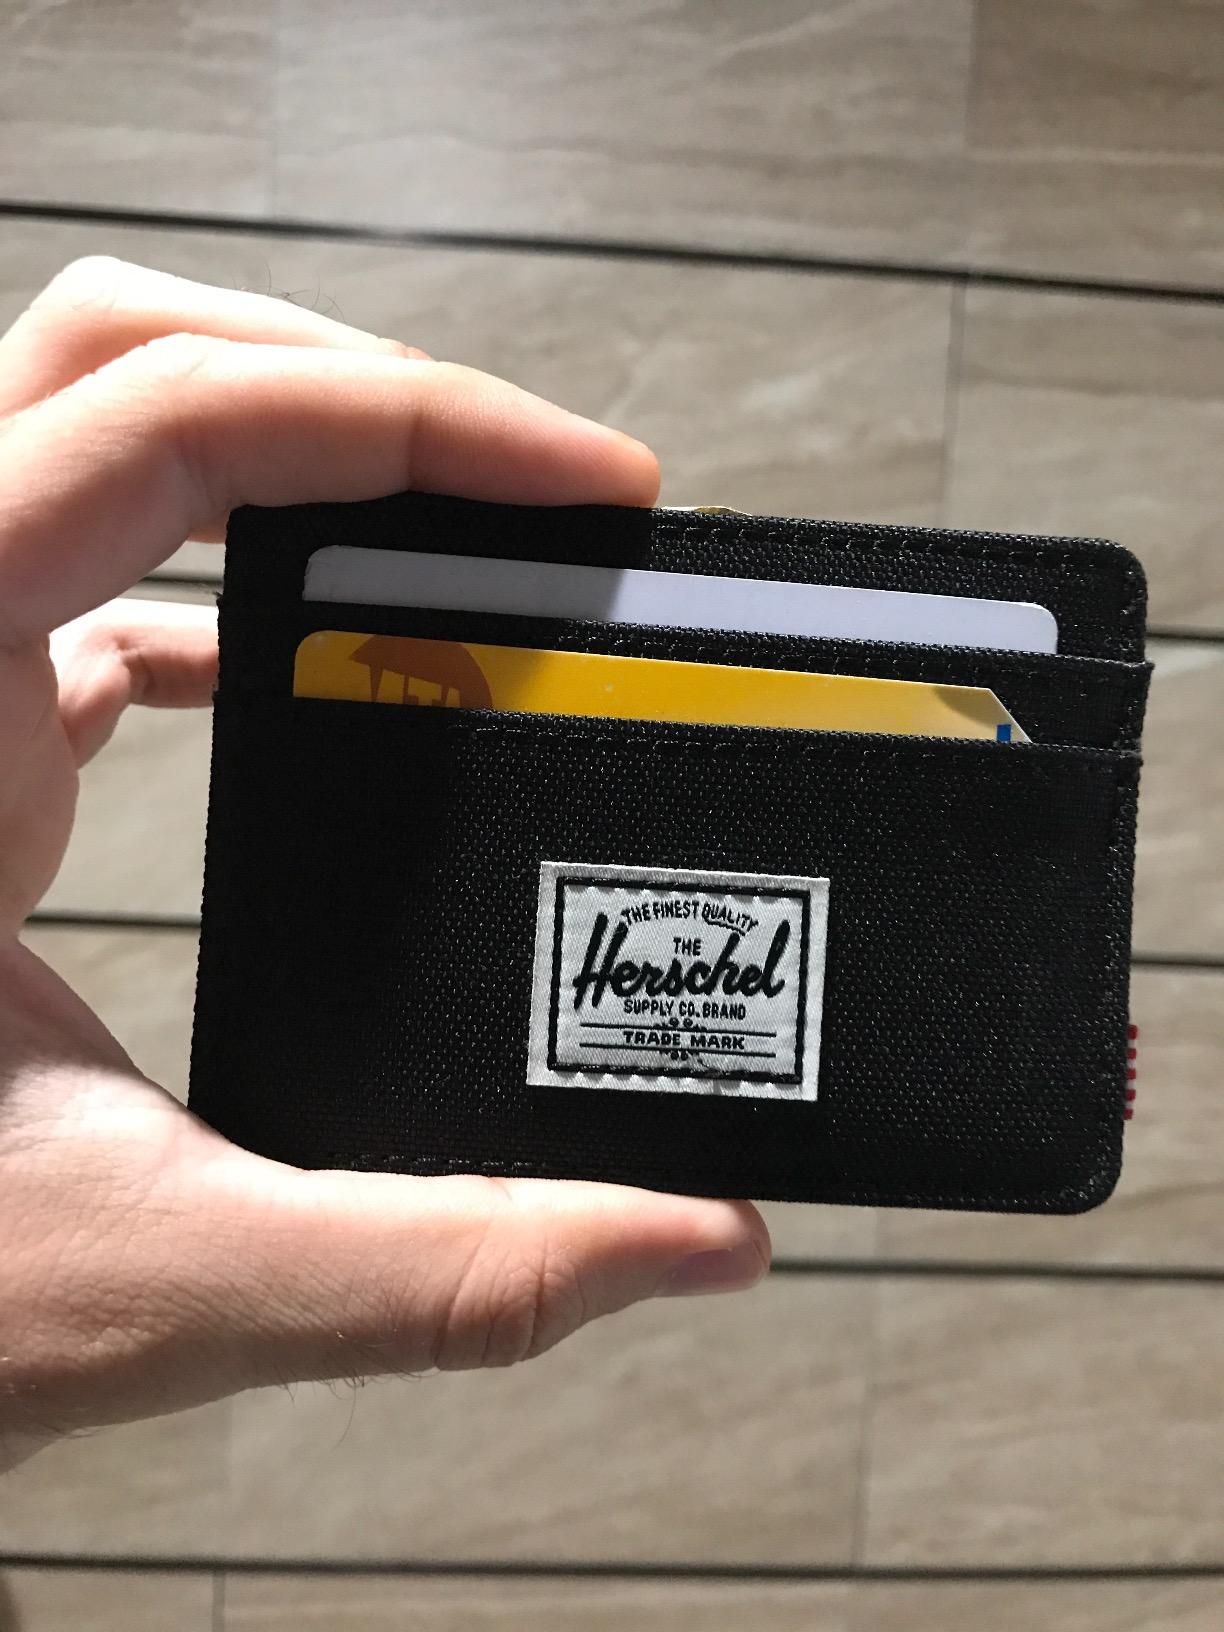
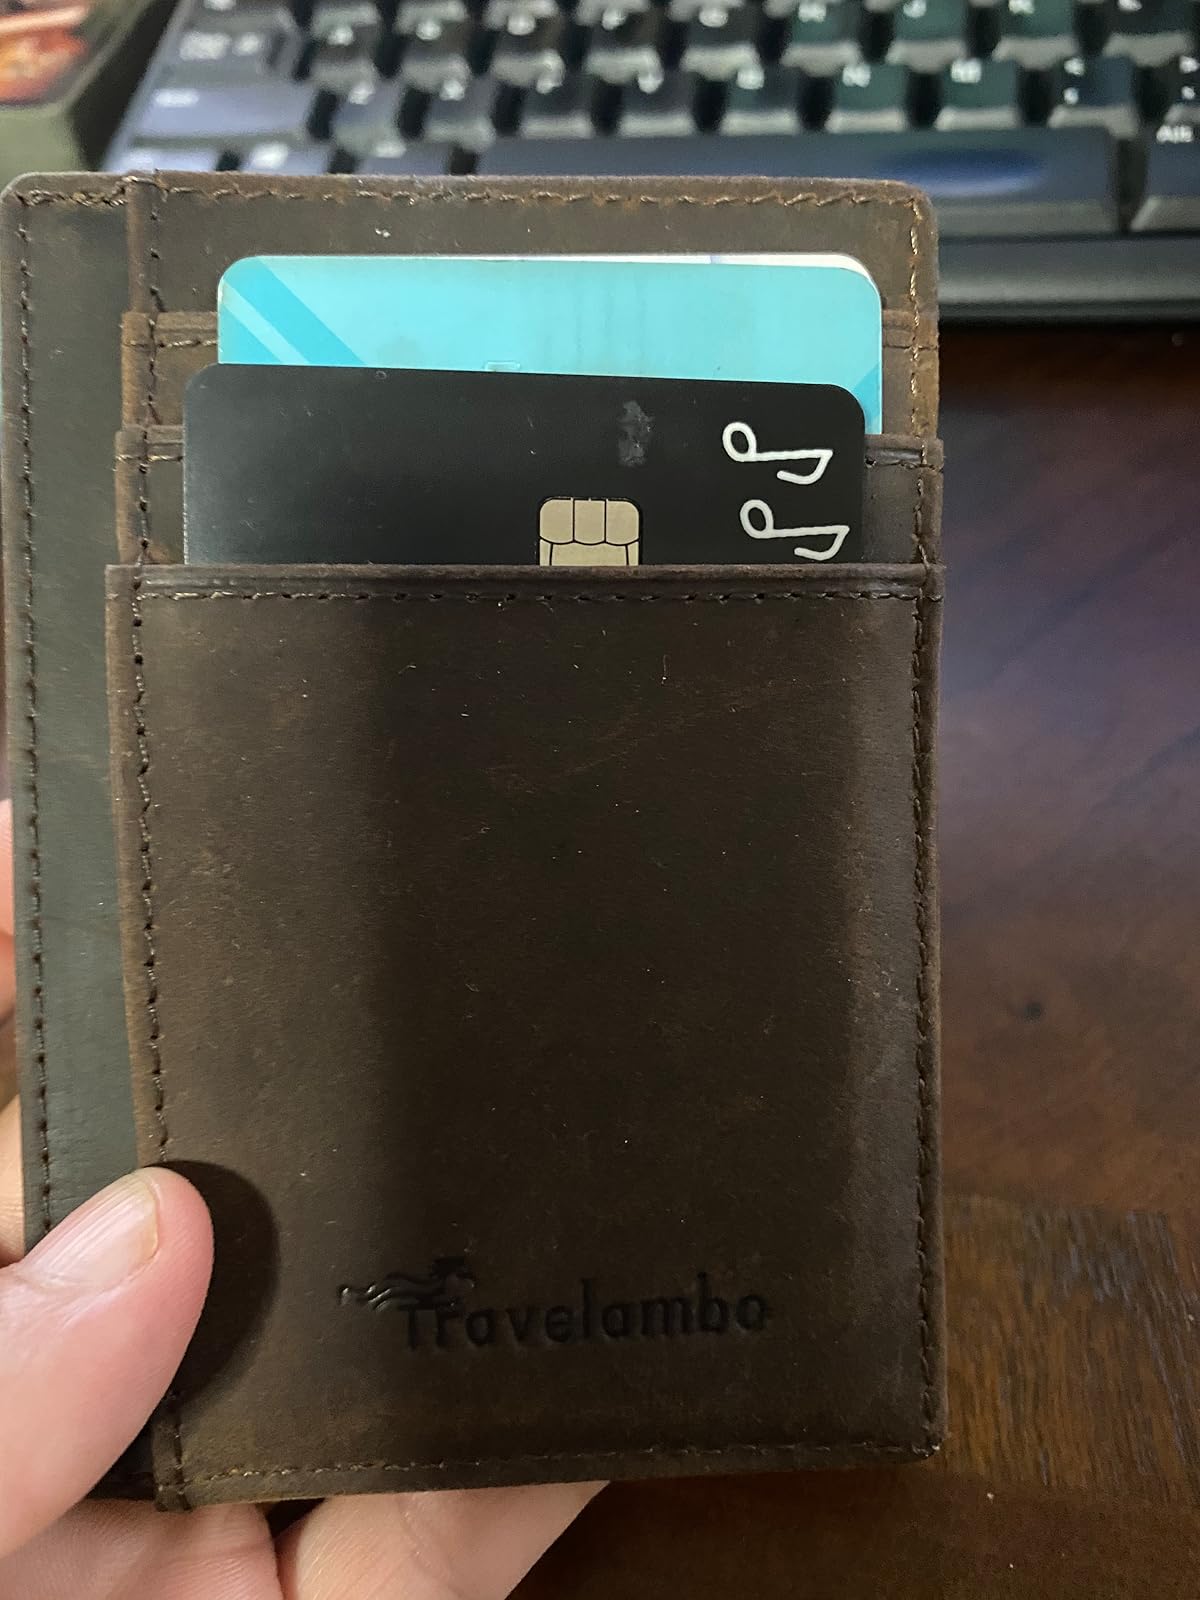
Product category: accessories_wallet
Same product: no